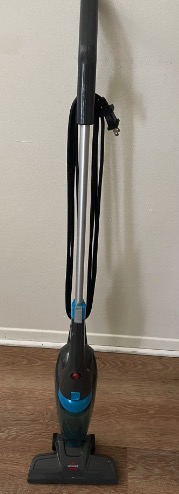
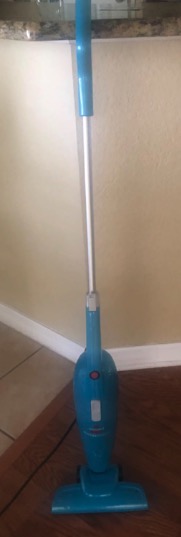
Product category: items_vacuum
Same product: no